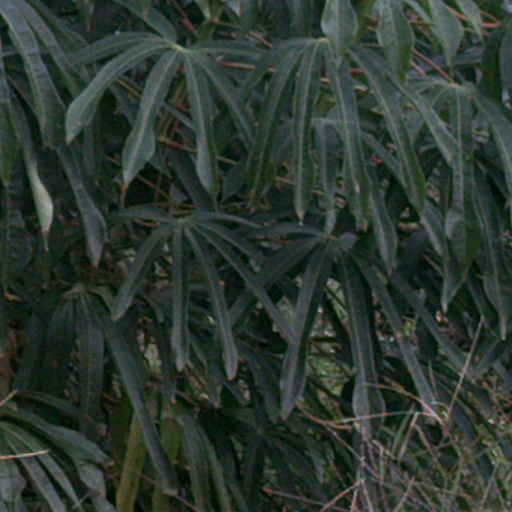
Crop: cassava